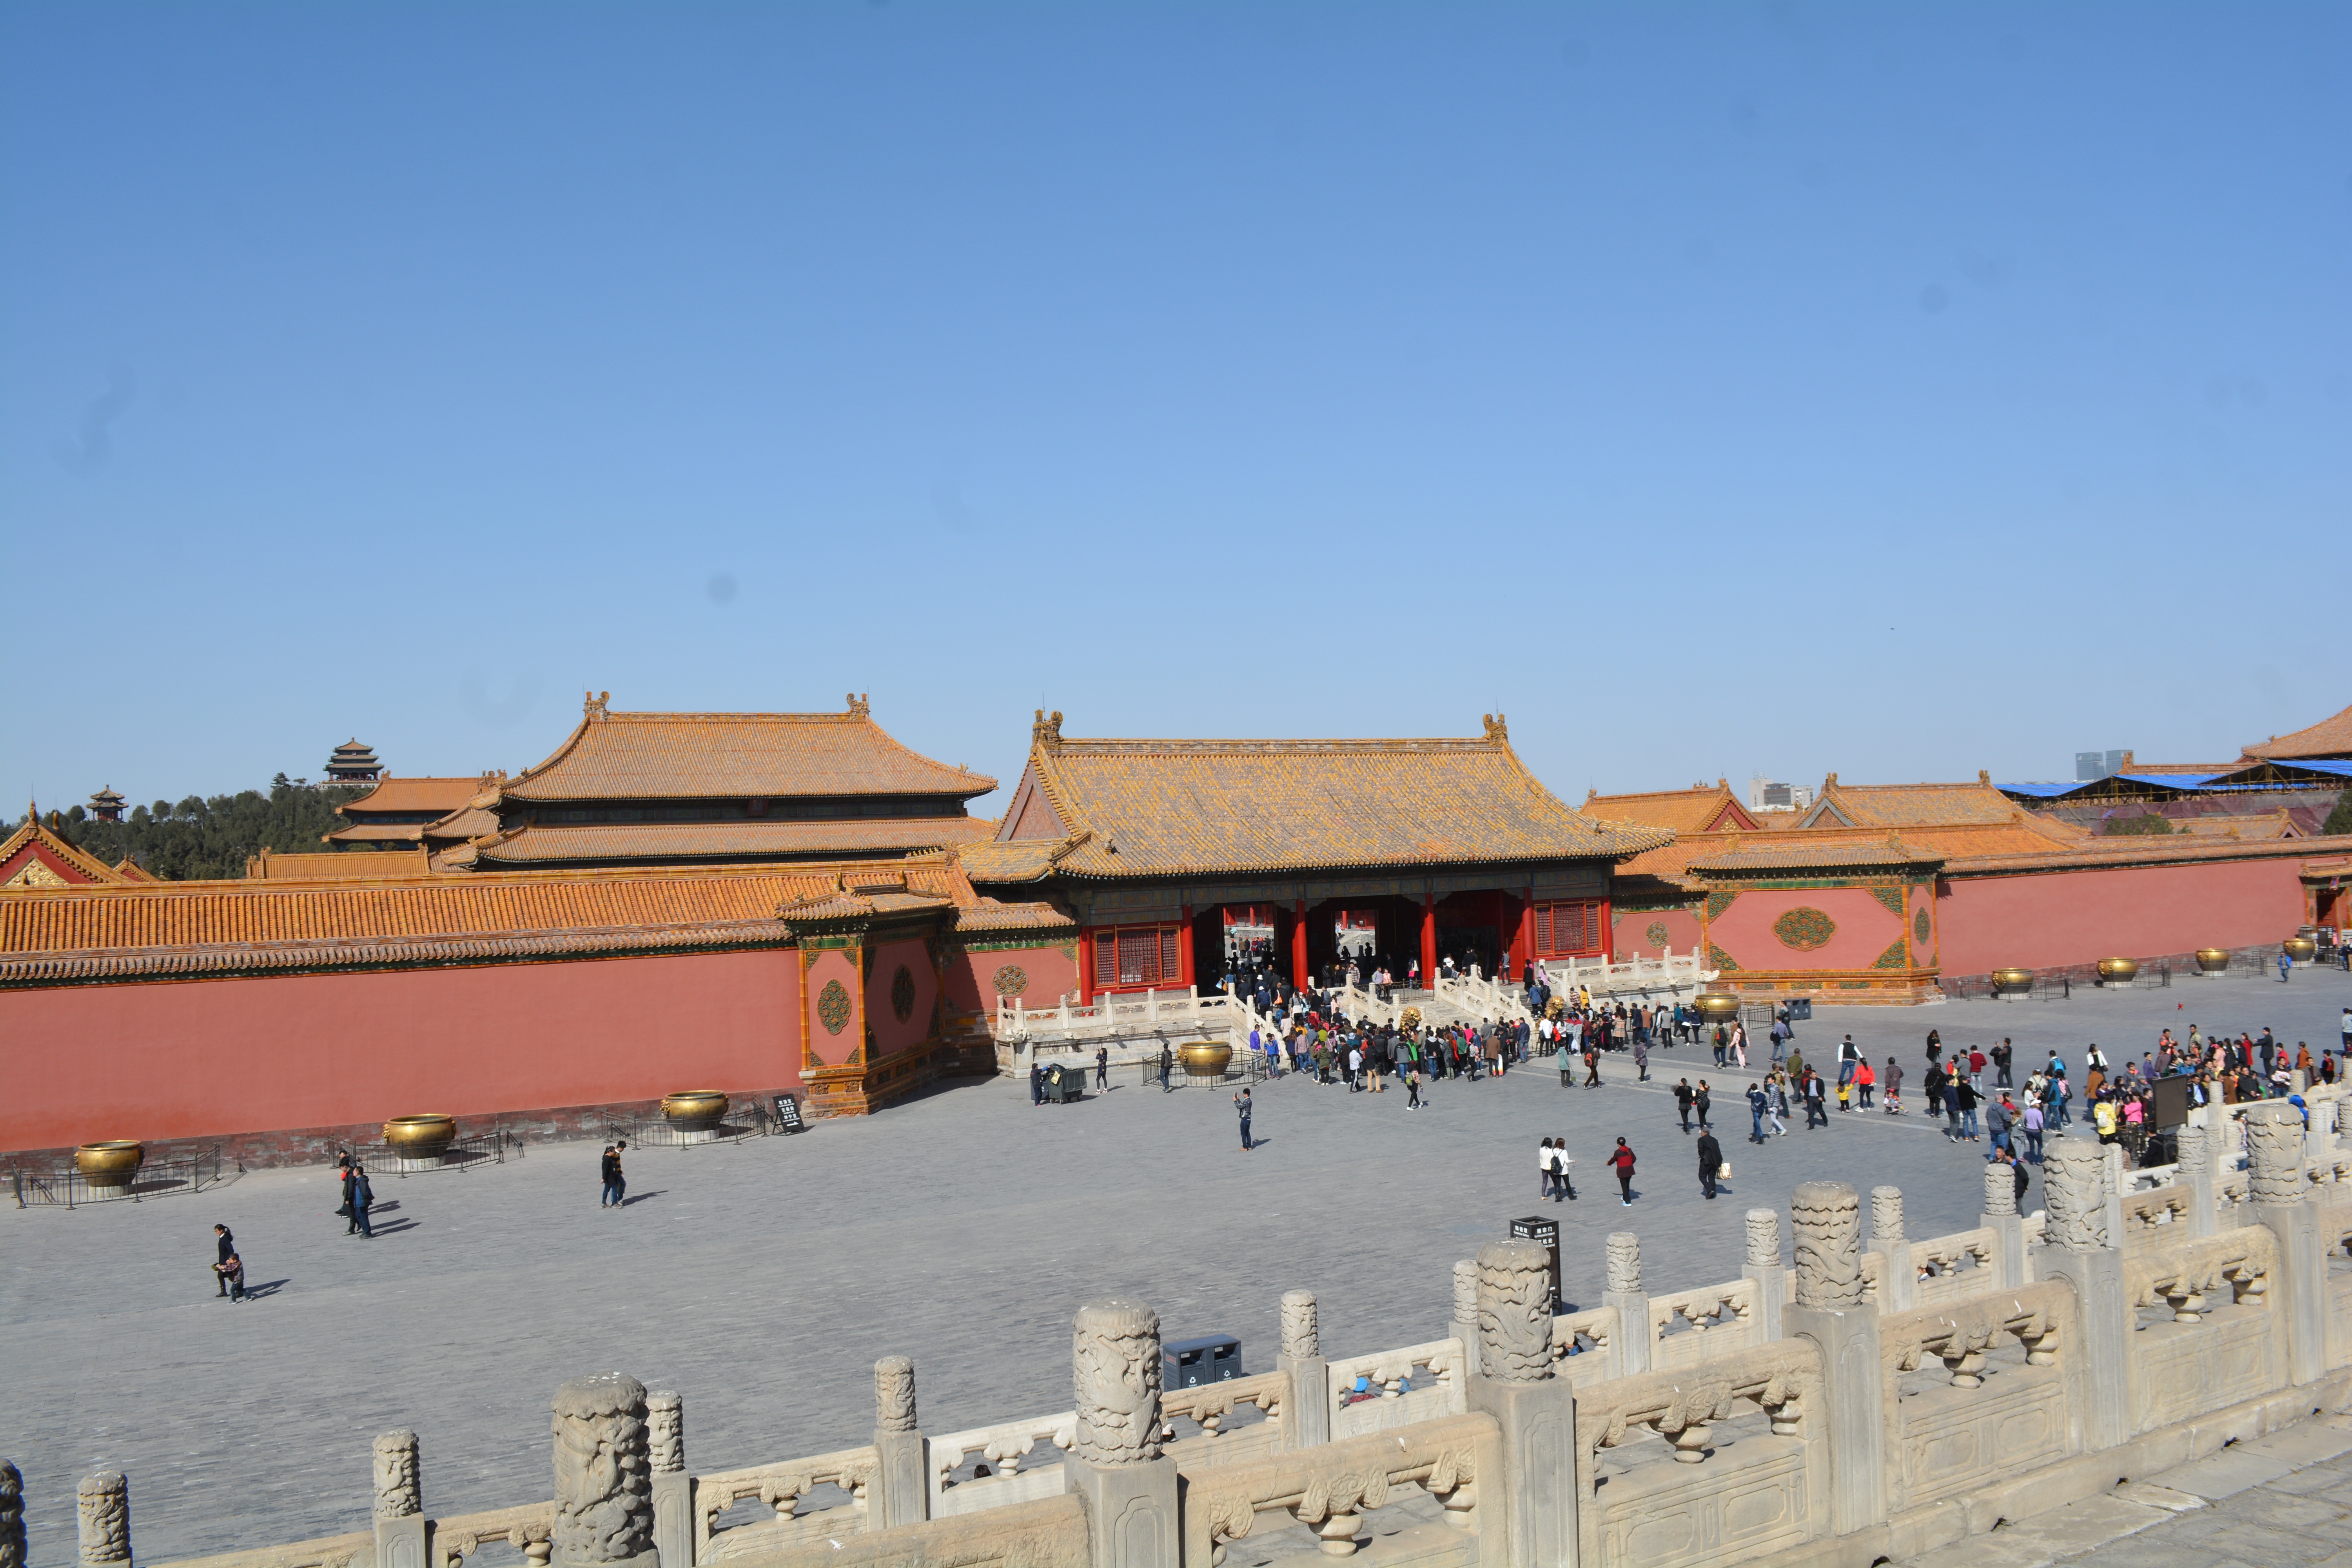
beach, sea, boardwalk, town, roof, palace, walkway, vacation, tourism, place of worship, resort